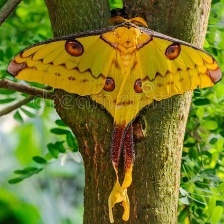
Species: COMET MOTH